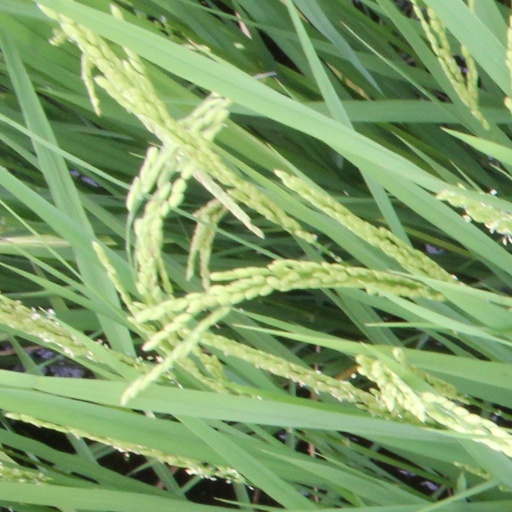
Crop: rice